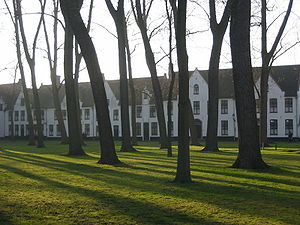
Beginerklostre / Galleri
Beginerklostre var for kvinder, der havde viet deres liv til Gud uden dog at trække sig tilbage fra verden. I 1200-tallet grundlagde de klostre, som skulle dække deres åndelige og materielle behov.